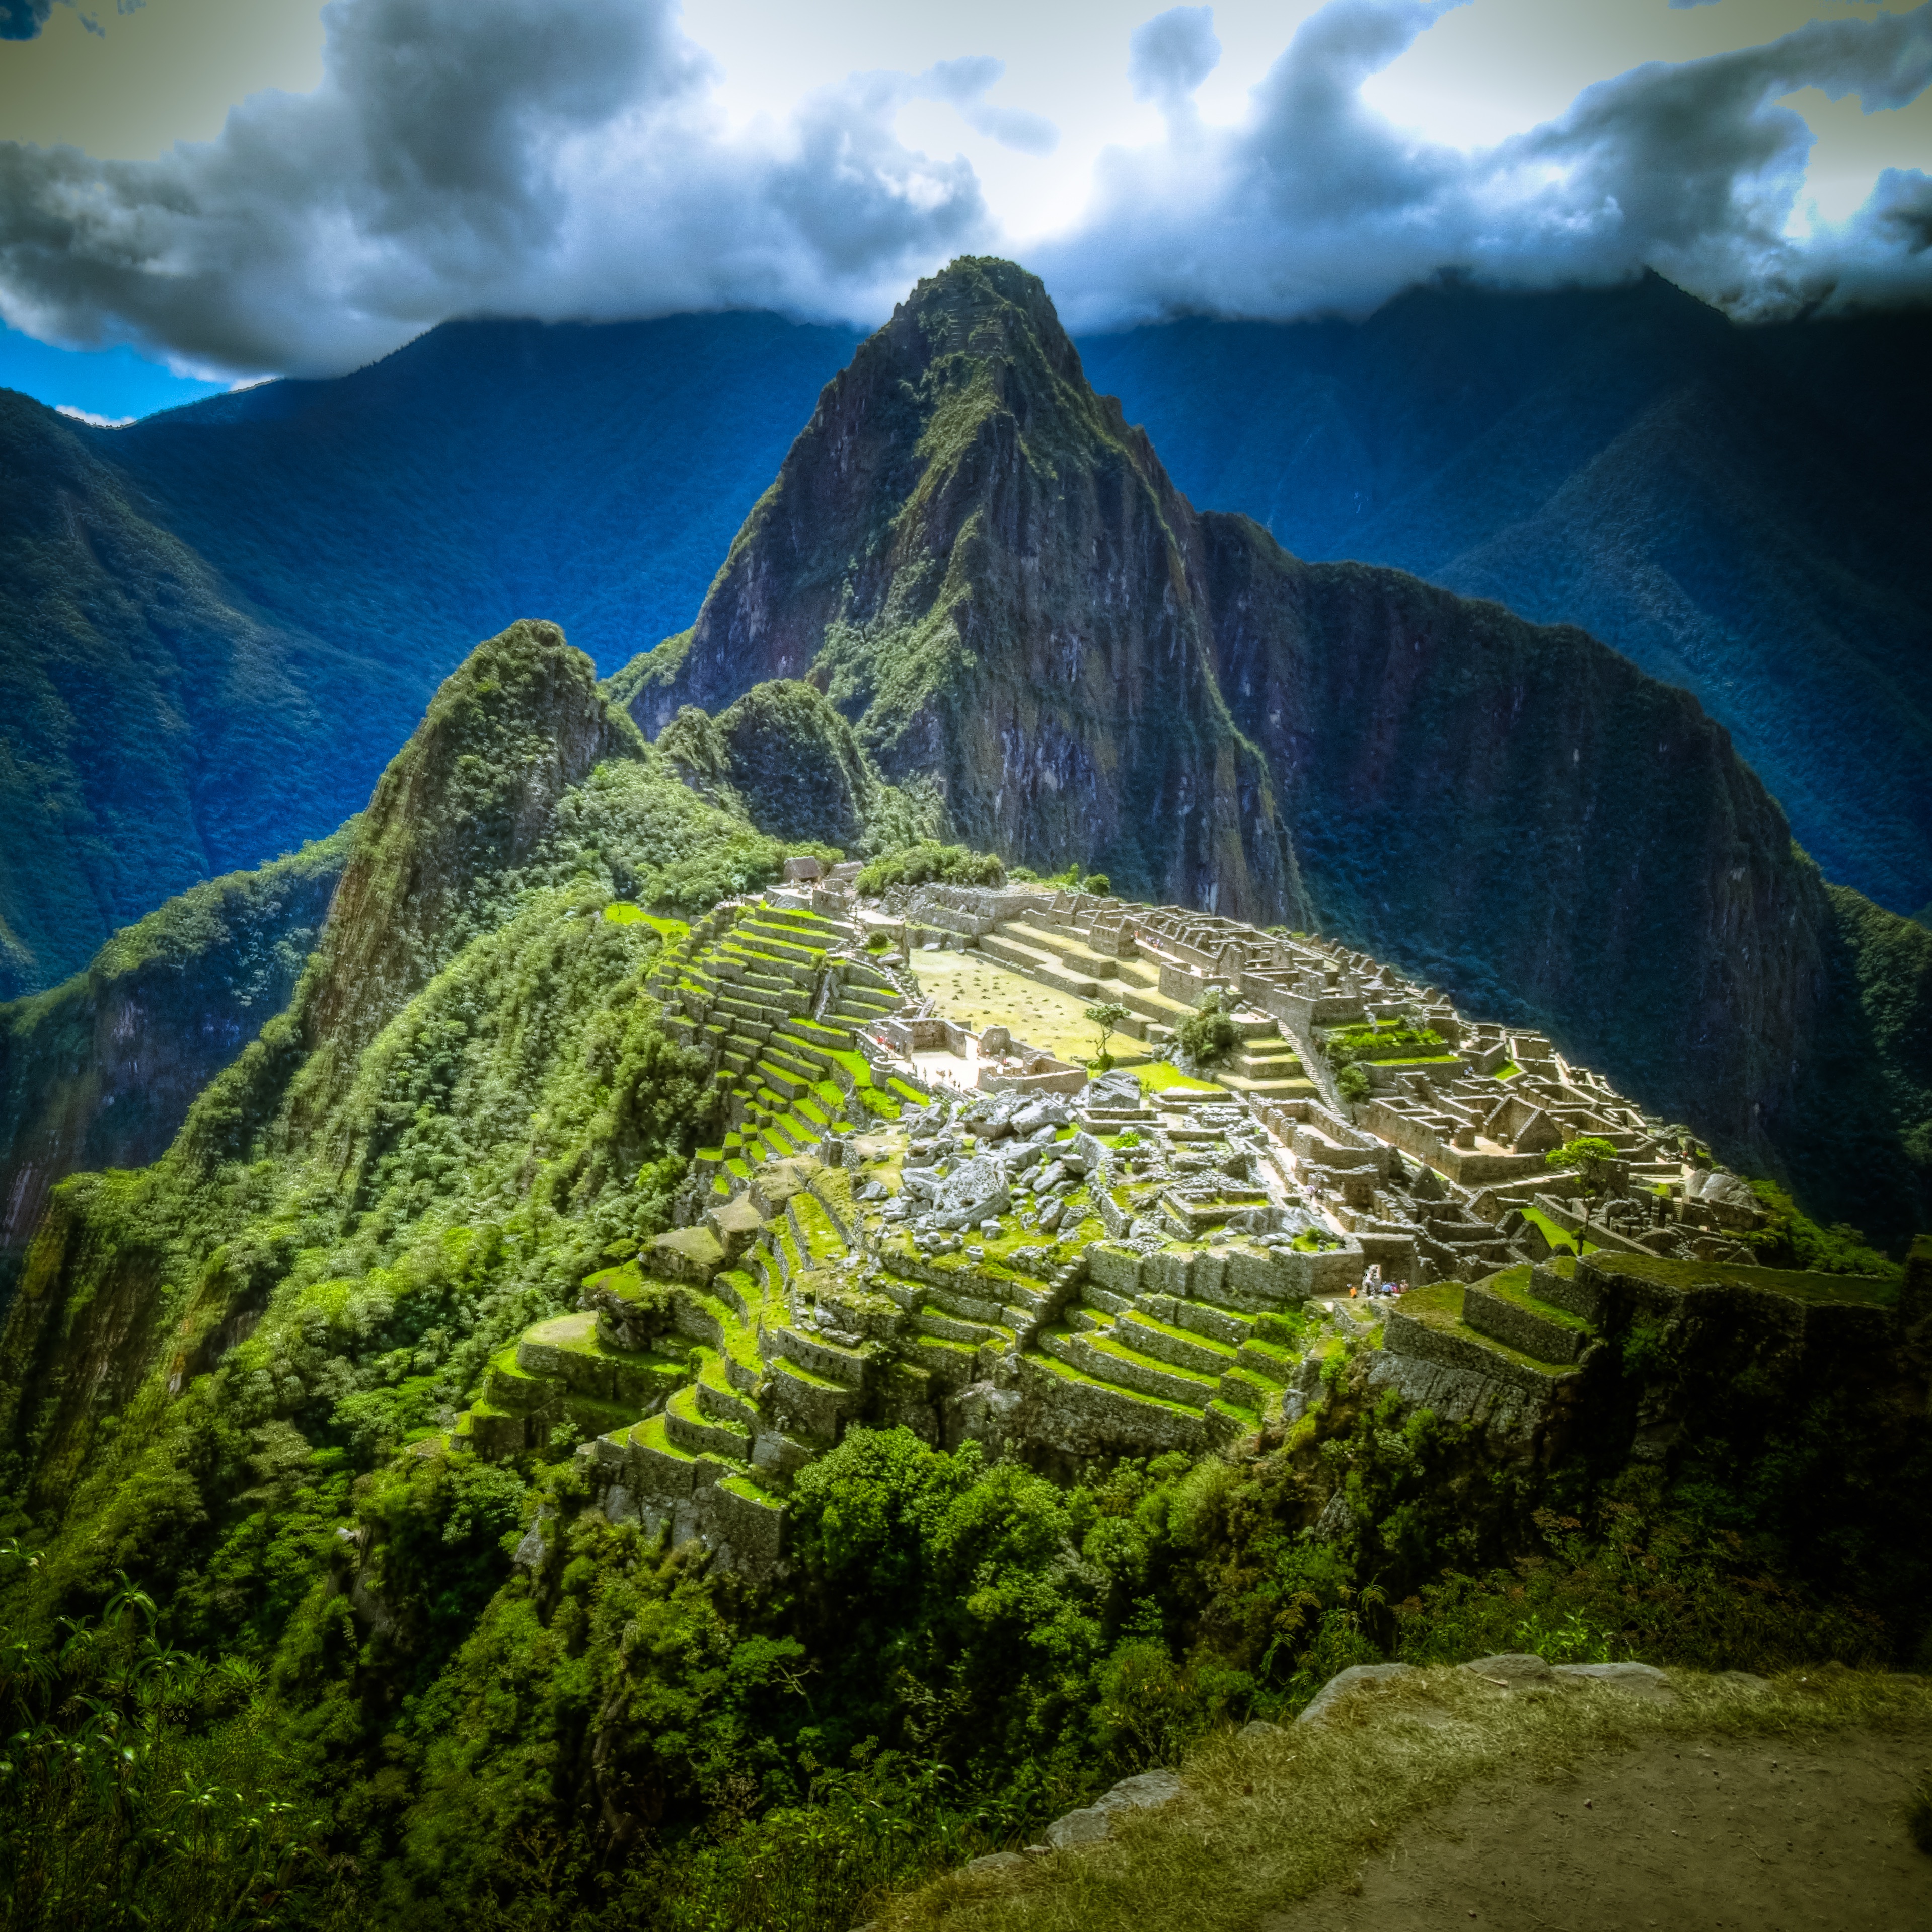
landscape, nature, mountain, cloud, hill, valley, mountain range, green, ancient, fjord, highland, terrain, machu picchu, peru, inca, alps, plateau, history, landform, aerial photography, geographical feature, mountainous landforms